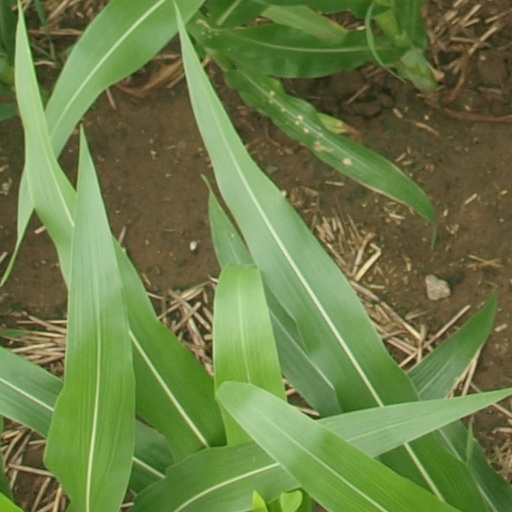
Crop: maize; corn